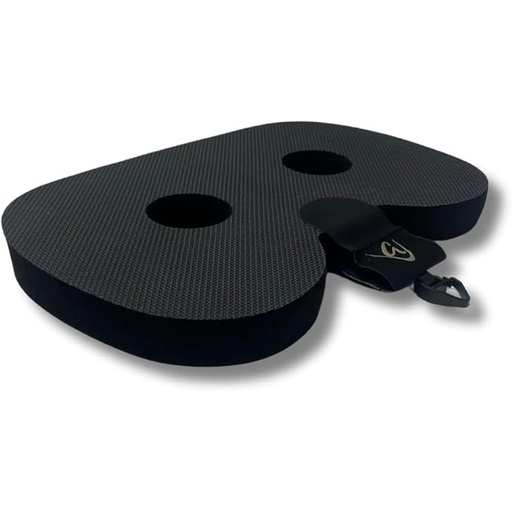
Godfrey Booster Rowing Boat Seat Pad for Men & Women - Anti-Slip Rower Pad for in-Boat, Concept2, Water Rowers & Rowing Machines
About This DESIGNED FOR MEN – Godfrey’s premium rower seat pad is shaped for the male body, with narrower pelvic bone cutouts for better support and comfort during long sessions. The outer contours fit perfectly with your rowing seat. Orthopedic and ergonomic. MAKE EVERY STROKE COUNT – The 25mm padding helps reduce pressure, irritation, and friction injuries without changing your position. It helps you focus on form and performance to optimize every stroke. WATERPROOF & NON-SLIP – Our rower seat cushion is made from neoprene-based material with rubberised shark tooth outer skin for grip. It’s waterproof and easy to wipe clean after use. Tried and tested by Olympic rowers to gym users all around the world. COMPATIBILITY: Works with Concept 2 models, Peloton, Hydrow, WaterRower, and recumbent bikes. LIGHTWEIGHT & EASY TO CARRY – Perfect for home, gym, or boat club use. The cushion is flexible, floats on water, and stores easily when not in use. Made in the UK.
Brand: GODFREY
Category: Sporting Goods > Fitness & General Exercise Equipment > Cardio > Cardio Machine Accessories & Parts > Rowing Machine Accessories & Parts